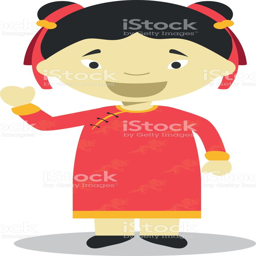
character dressed in the traditional way .